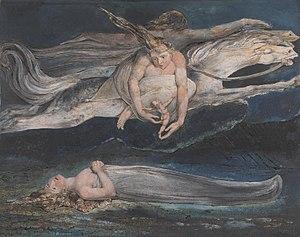
La Pitié est un monotype de William Blake achevé à la plume et à l'aquarelle datant de 1795. Cette estampe fait partie des plus connues de Blake.